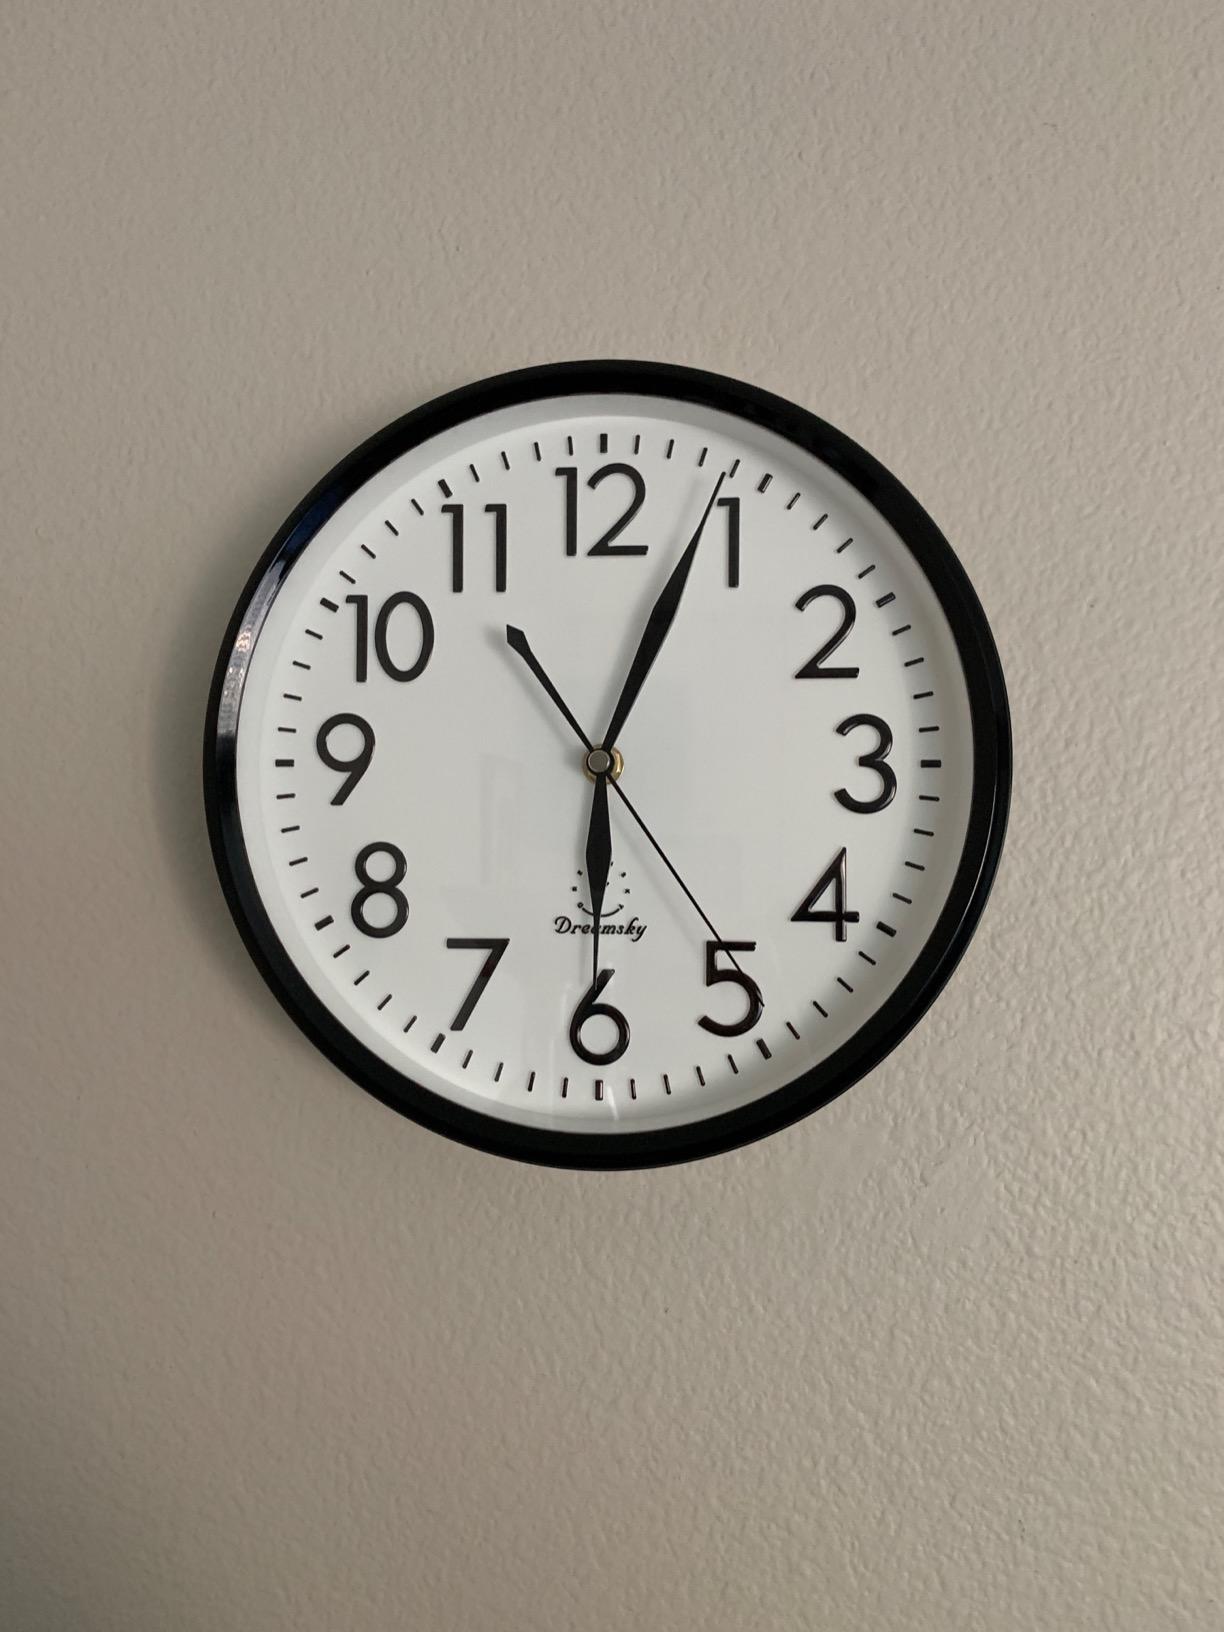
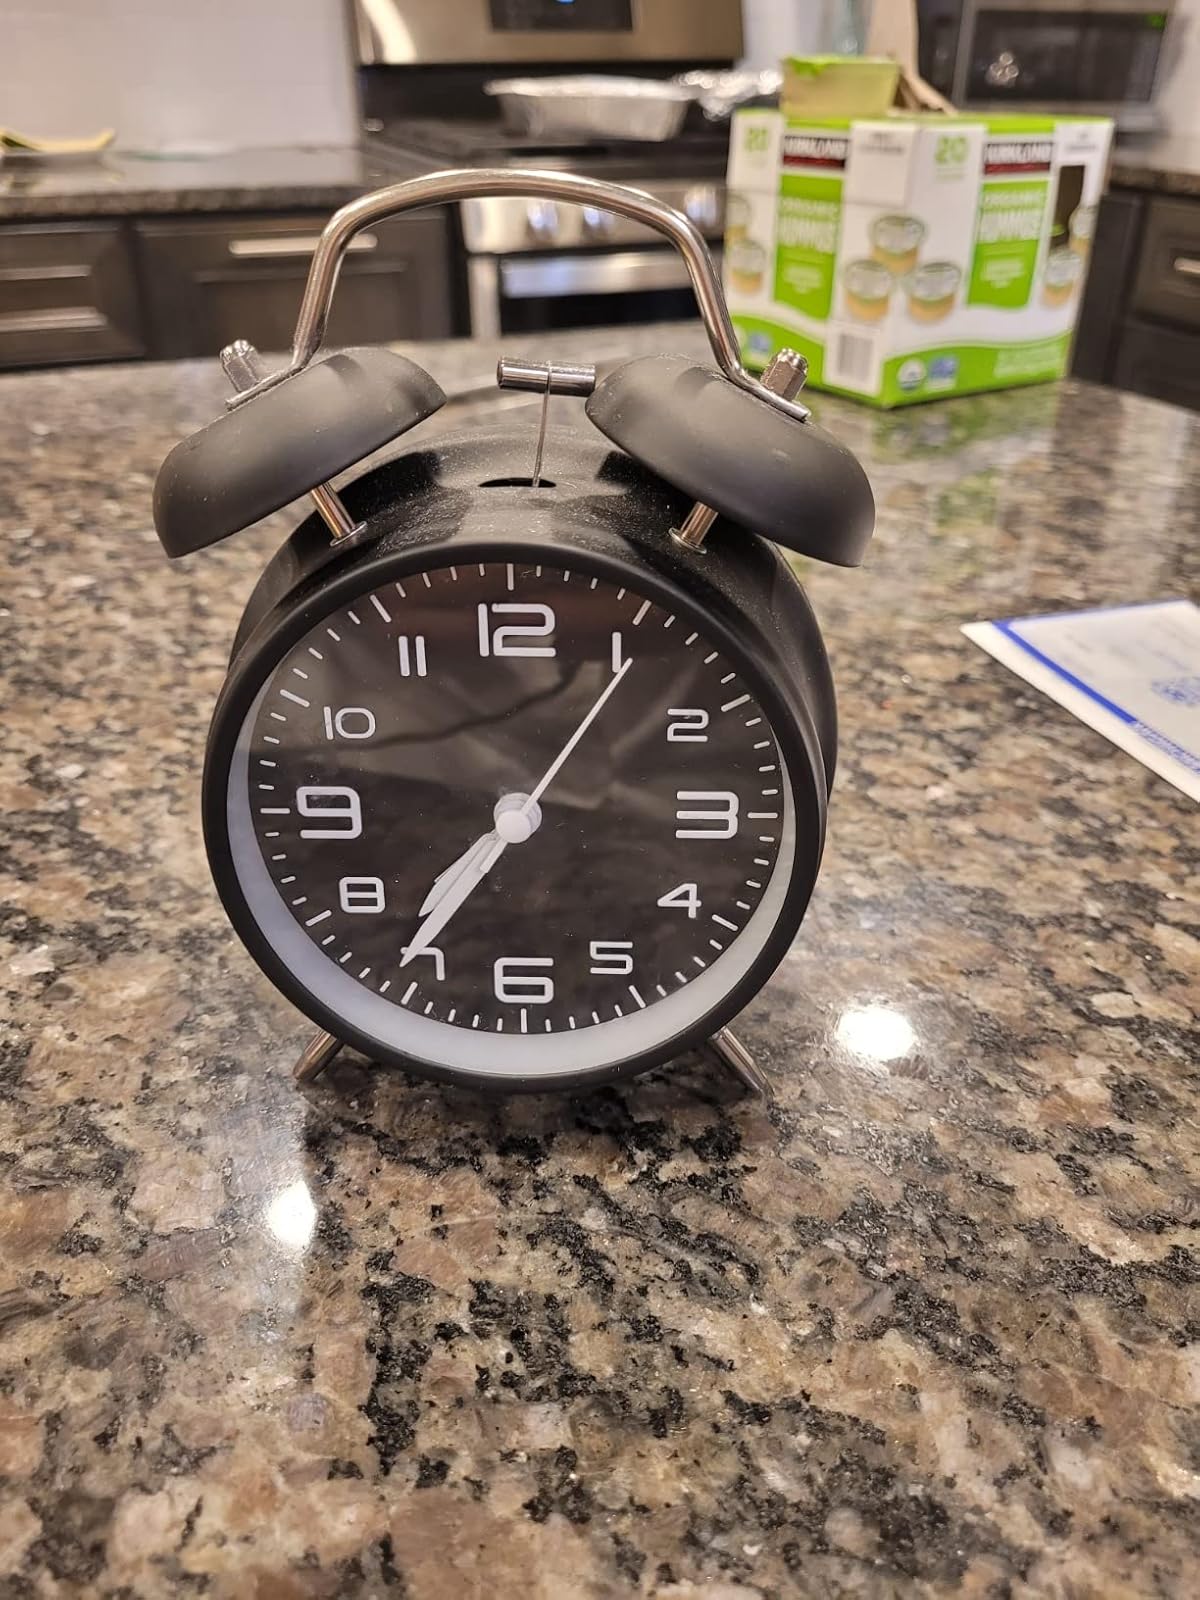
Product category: clock
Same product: no